Sir William Wrey, 1st Baronet

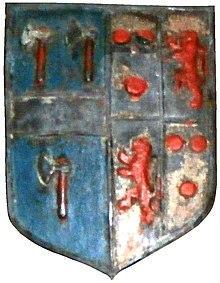
Arms of Sir William Wrey, 1st Baronet impaling Courtenay of Powderham, detail from monument to his father John Wrey (d.1597) in Tawstock Church, Devon, formerly in St Ive Church, Cornwall

He married (as his 2nd wife)Elizabeth Courtenay, a daughter of Sir William V Courtenay (1553–1630) of Powderham in Devon (by his wife Elizabeth Manners, daughter of Henry Manners, 2nd Earl of Rutland (1526-1563)) by whom he had an only son and heir: